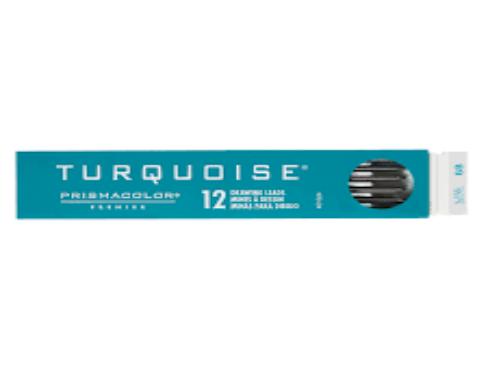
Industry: Necessities